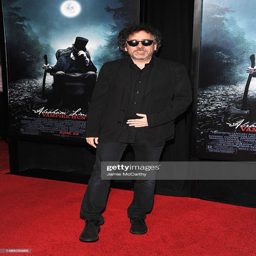
film director attends the premiere .